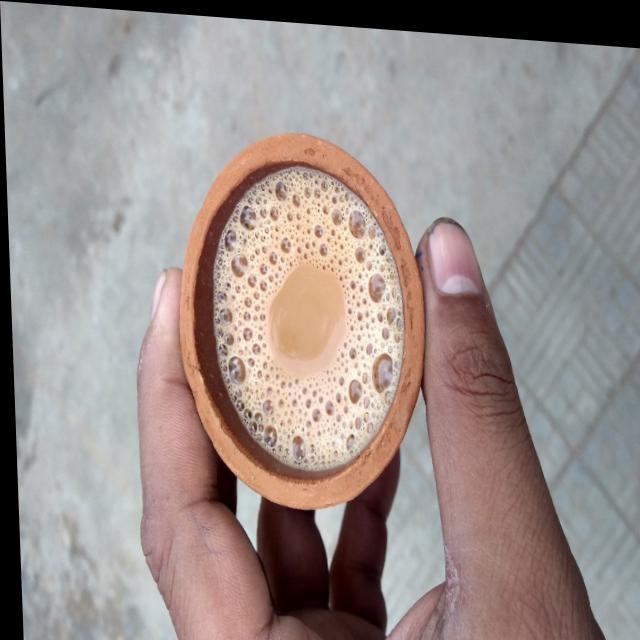
Dish: chai